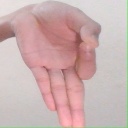
अक्षर: ज्ञ